Marguerite de Béthune

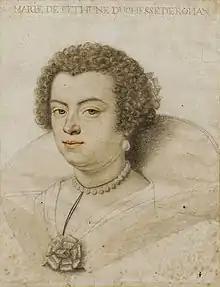
Marguerite de Béthune

Marguerite de Béthune (1595 – 21 October 1660) was the daughter of Maximilien, Duke of Sully and his second wife Rachel de Cochefilet.